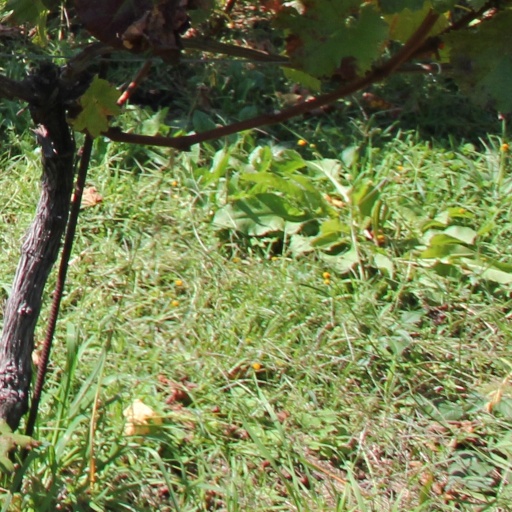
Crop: grape